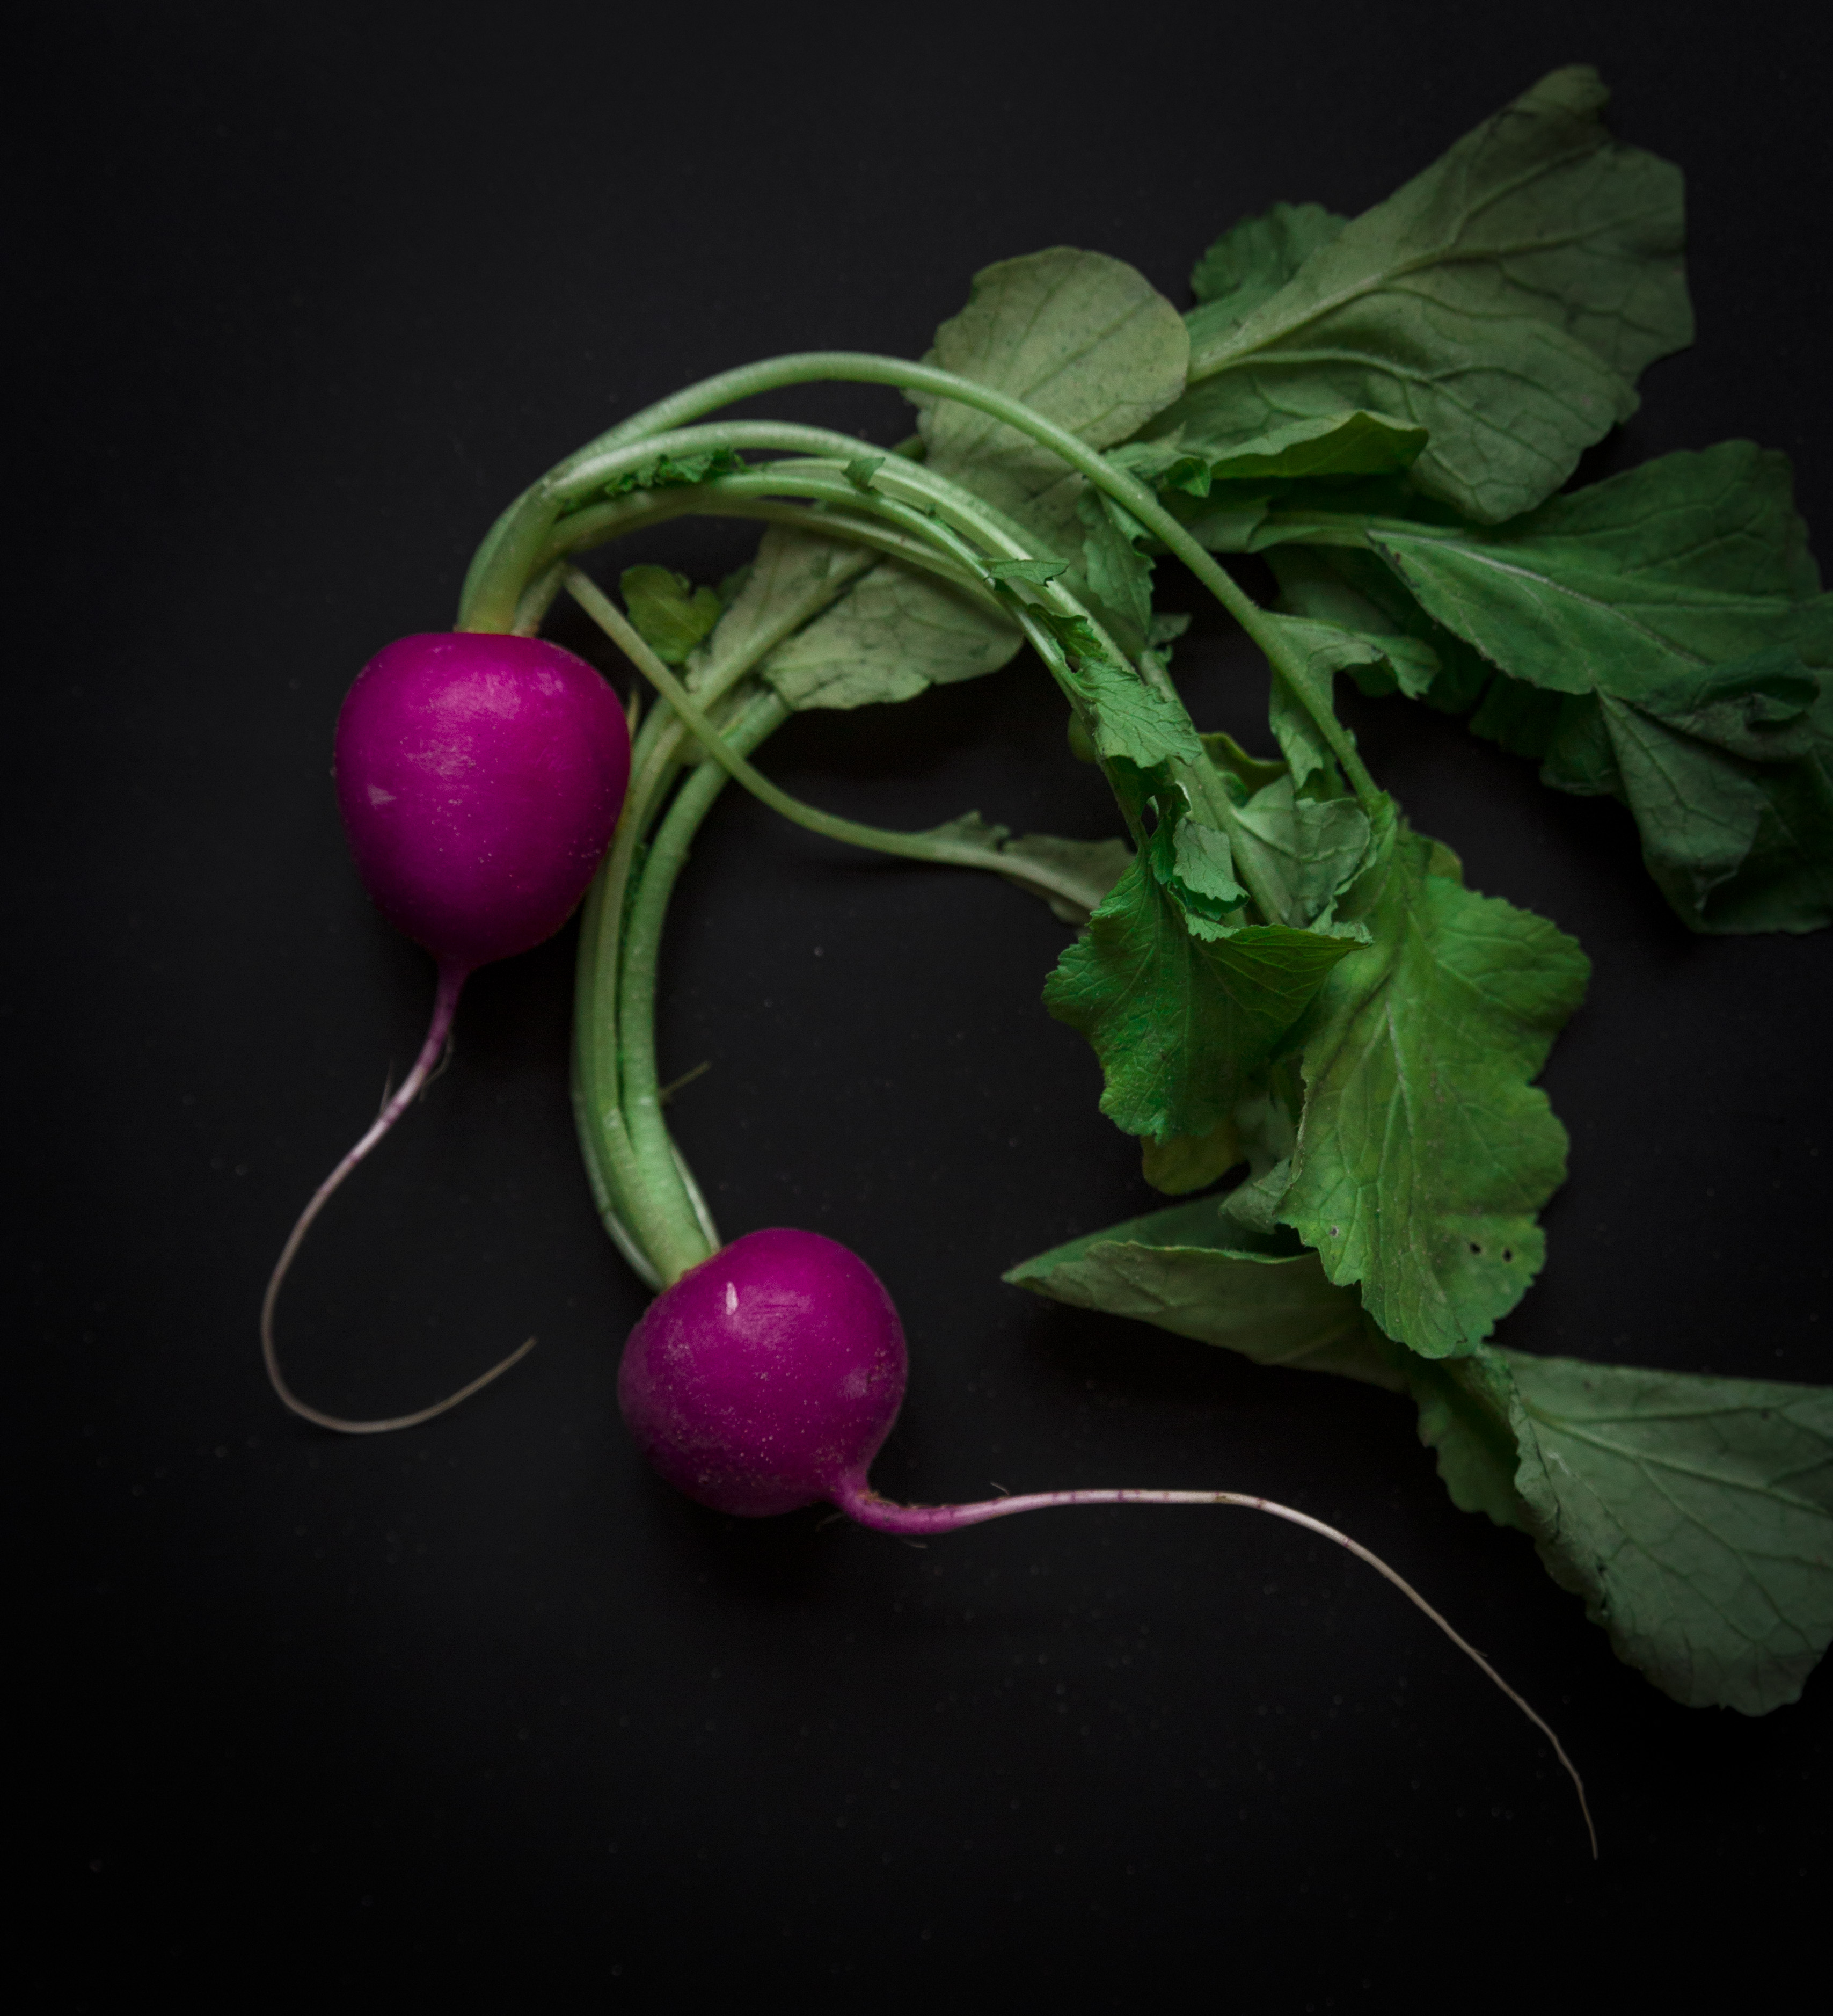
radish, red, pink, vitamin, spring, raw, fresh, green, vegetable, plant, food, purple, natural foods, petal, leaf vegetable, flowering plant, superfood, produce, local food, Pedicel, magenta, still life photography, tomato, macro photography, annual plant, herb, toy, nightshade family, allium, plant stem, solanales, vegan nutrition, still life